No. 673 Squadron AAC

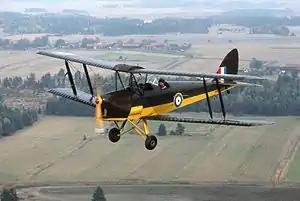
A de Havilland Tiger Moth restored in wartime colours.

No. 673 Squadron was formed at Bikram, Patna in (then) British India on 1 January 1945 as a glider squadron, with the intention of being used for airborne operations by South East Asia Command. It continued to train, as part of No. 344 Wing RAF, until the surrender of Japan, when it became surplus to requirements; the squadron was disbanded on 25 October 1945 at Kargi Road.